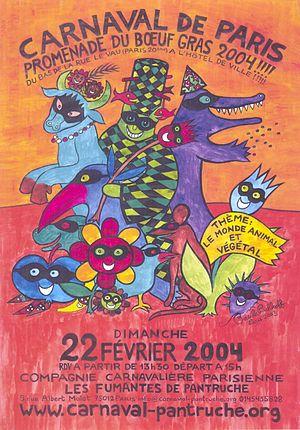
Le Carnaval de Paris est une fête populaire parisienne succédant à la Fête des Fous, laquelle prospérait depuis au moins le XIᵉ siècle jusqu'au XVᵉ siècle.